Art History (film)

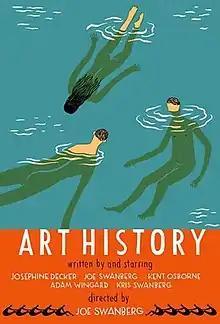

Art History is a 2011 American drama film directed by Joe Swanberg, written by Swanberg, Josephine Decker, and Kent Osborne. It stars Decker, Swanberg, Osborne, Adam Wingard, and Kris Swanberg as filmmakers whose lives are complicated by a graphic sex scene in an arthouse film.